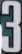
Number: 3